Moody Centre station

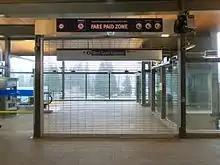
West Coast Express entrance

Moody Centre station provides a transit exchange at the south side of the station. Bus bay assignments are as follows: